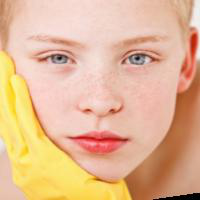
Age group: age 01-10